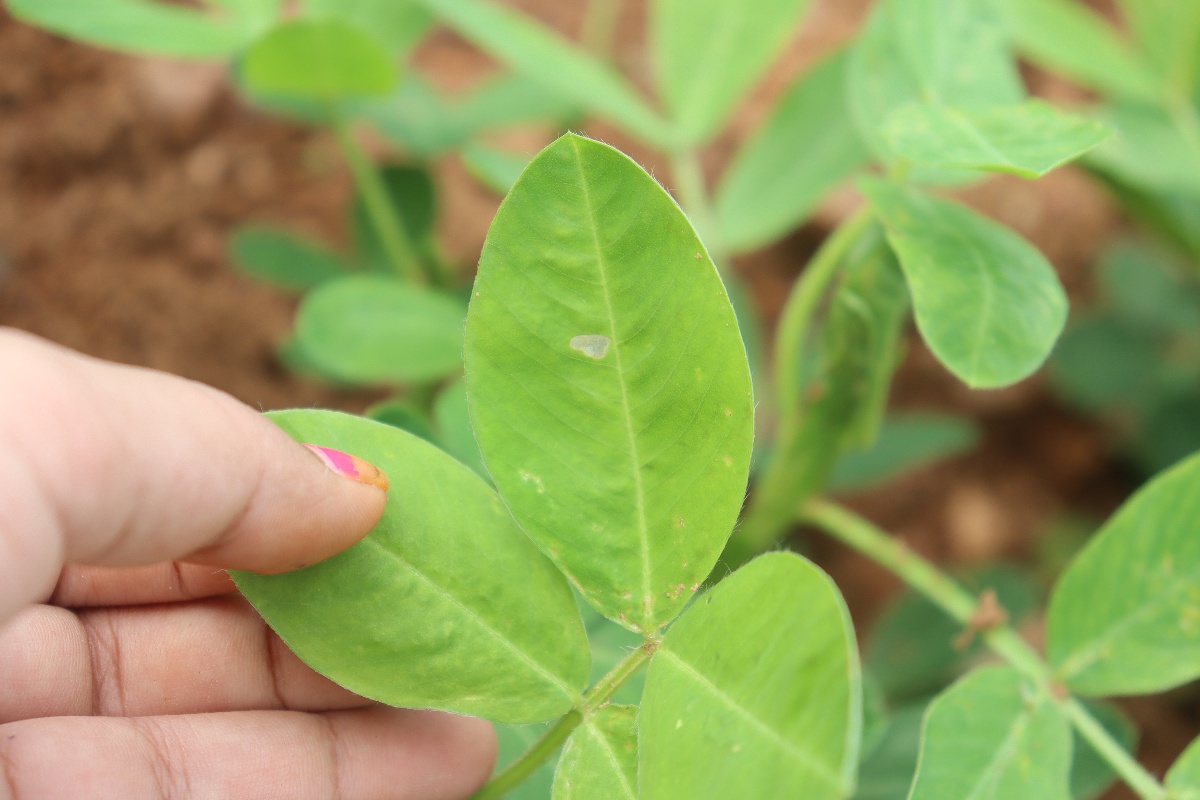
Label: healthy leaf